Sierra Madre de Oaxaca pine–oak forests

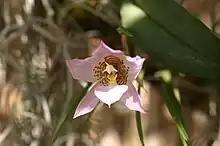
"Rhynchostele cervantesii" ssp. membranacea is one of the many orchids that inhabit the high forests of the Sierra Madre de Oaxaca.

Some of the Sierra Madre de Oaxaca pine–oak forest habitats/areas are among the better conserved forests in Mexico. However, only a small fraction its virgin/old growth forests are protected by the Federal government, within Benito Juárez National Park ("Parque Nacional Benito Juárez") located north of Oaxaca city.